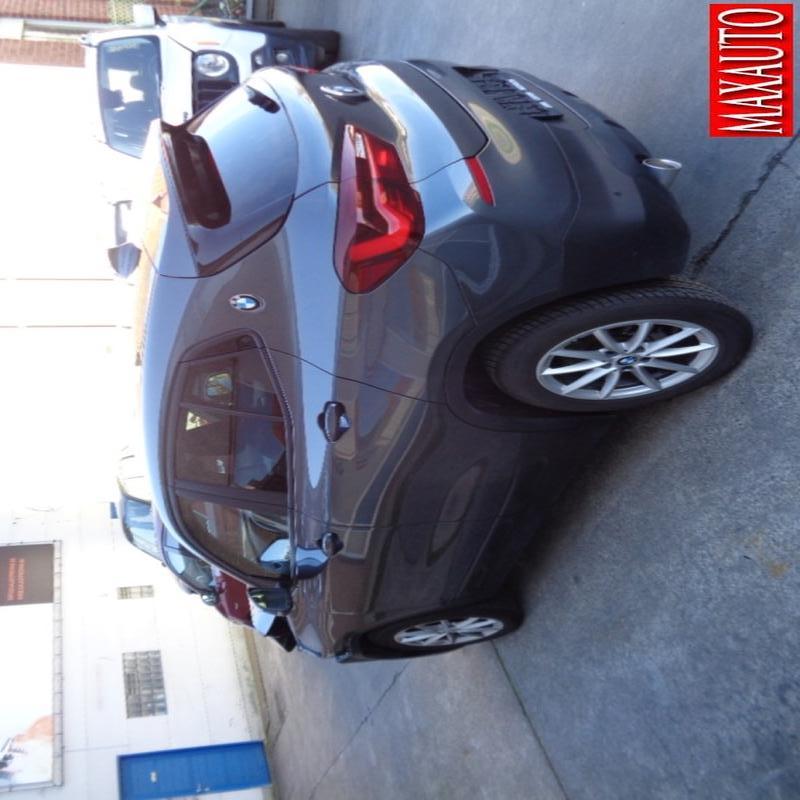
Aucun dommage détecté.
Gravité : aucun